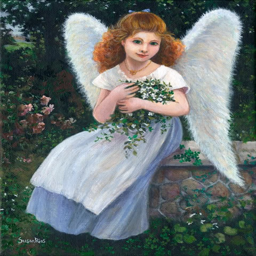
an angel in the garden